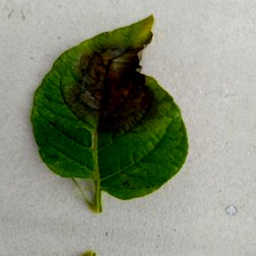
Etiqueta: Late Blight